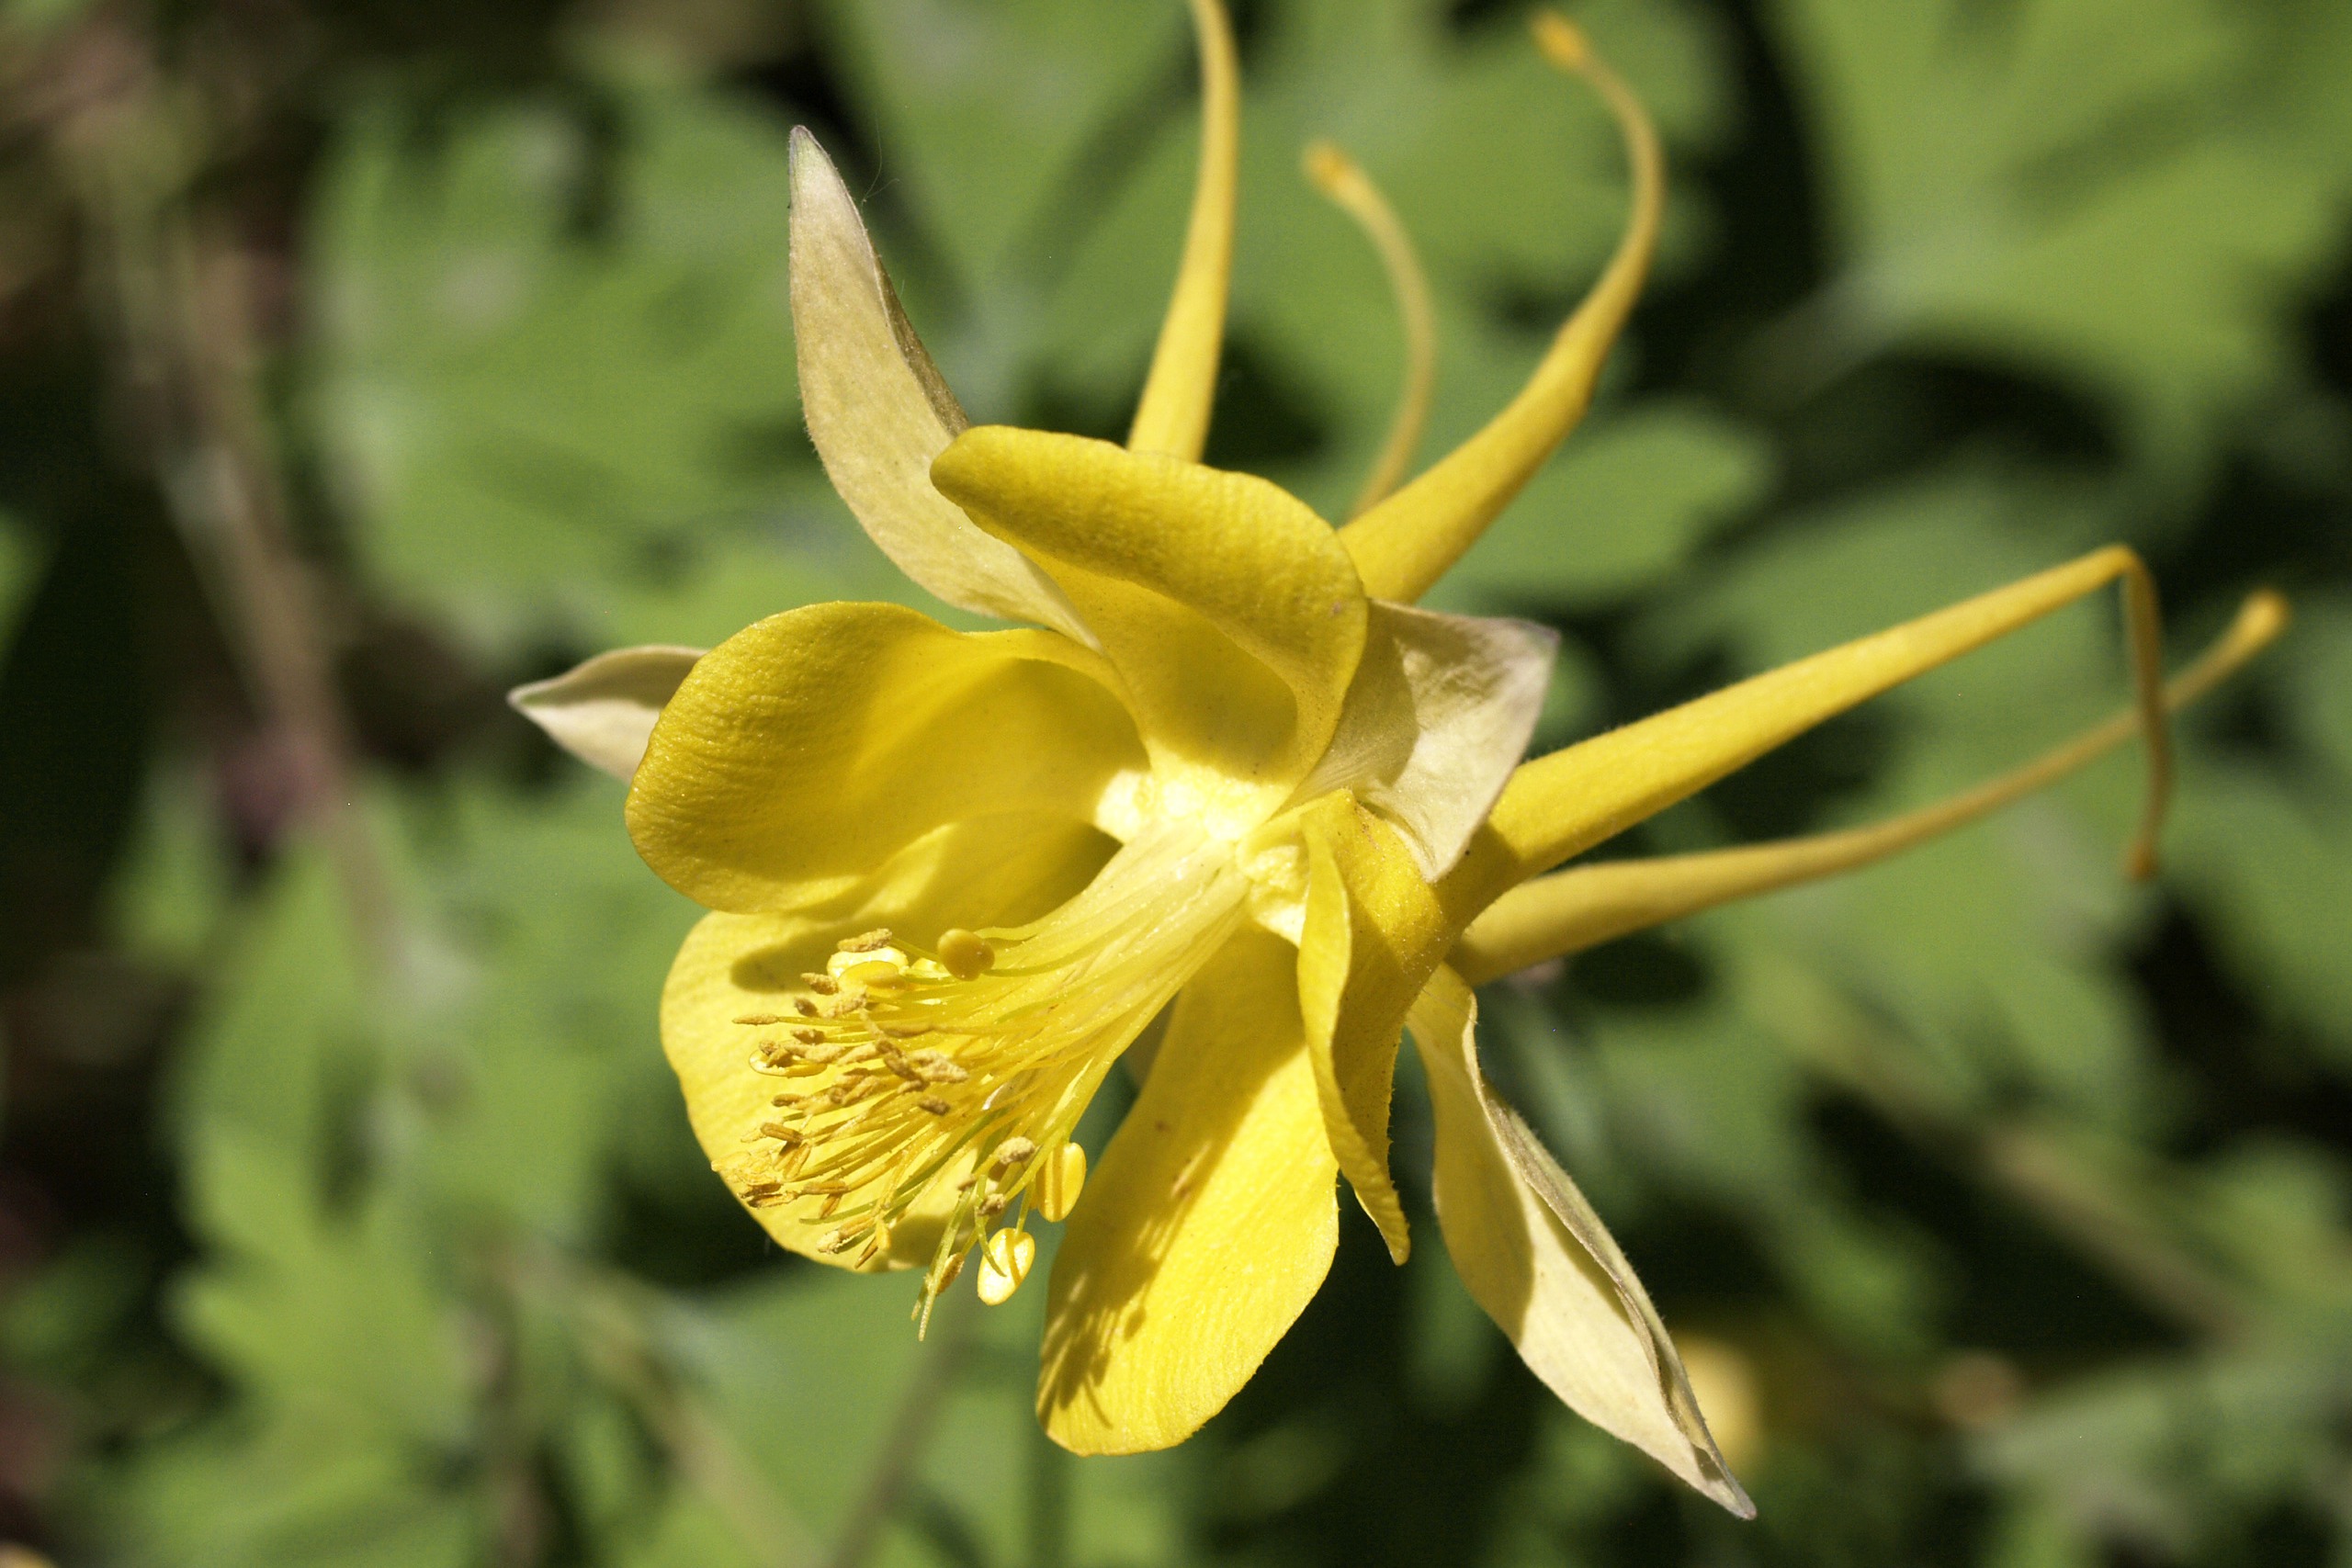
nature, blossom, growth, plant, sweet, stem, flower, petal, bloom, summer, floral, environment, foliage, paradise, macro, natural, fresh, botany, yellow, agriculture, pink, flora, season, life, ecology, wildflower, leaves, vivid, bright, delicate, lily, exotic, hawaiian, vibrant, evening primrose, organic, macro photography, flowering plant, dainty, land plant, fawn lily